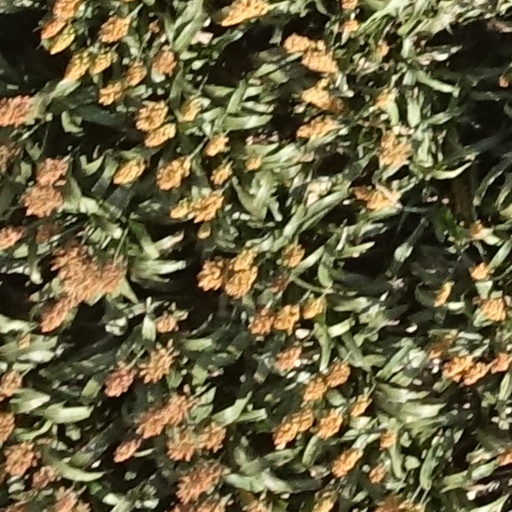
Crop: sorghum